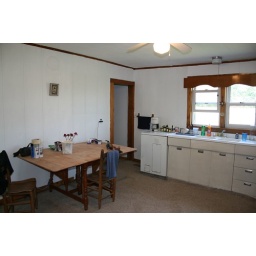
More kitchen, cabinets used to be above table and square water heater